Dessert sauce

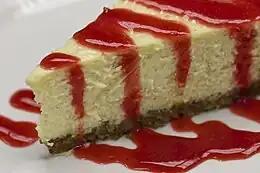
Strawberry sauce atop a slice of cheesecake

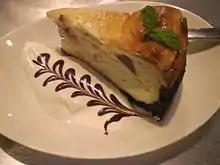
Cheesecake served with a cream and chocolate sauce dessert sauce

A dessert sauce is a sauce used for desserts. It is drizzled or poured atop various desserts, and is also used for plate decoration. Dessert sauce adds flavor, moisture, texture and color to desserts, may be cooked or uncooked, and is sometimes prepared as a hard sauce with the addition of alcoholic beverages. It is used in various manners to add flavor to and enhance the visual presentation of desserts.